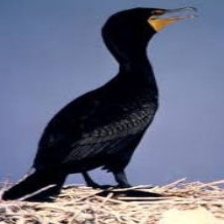
Species: DOUBLE BRESTED CORMARANT
Scientific name: PHALACROCORAX AURITUS